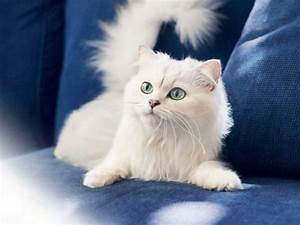
Label: cat